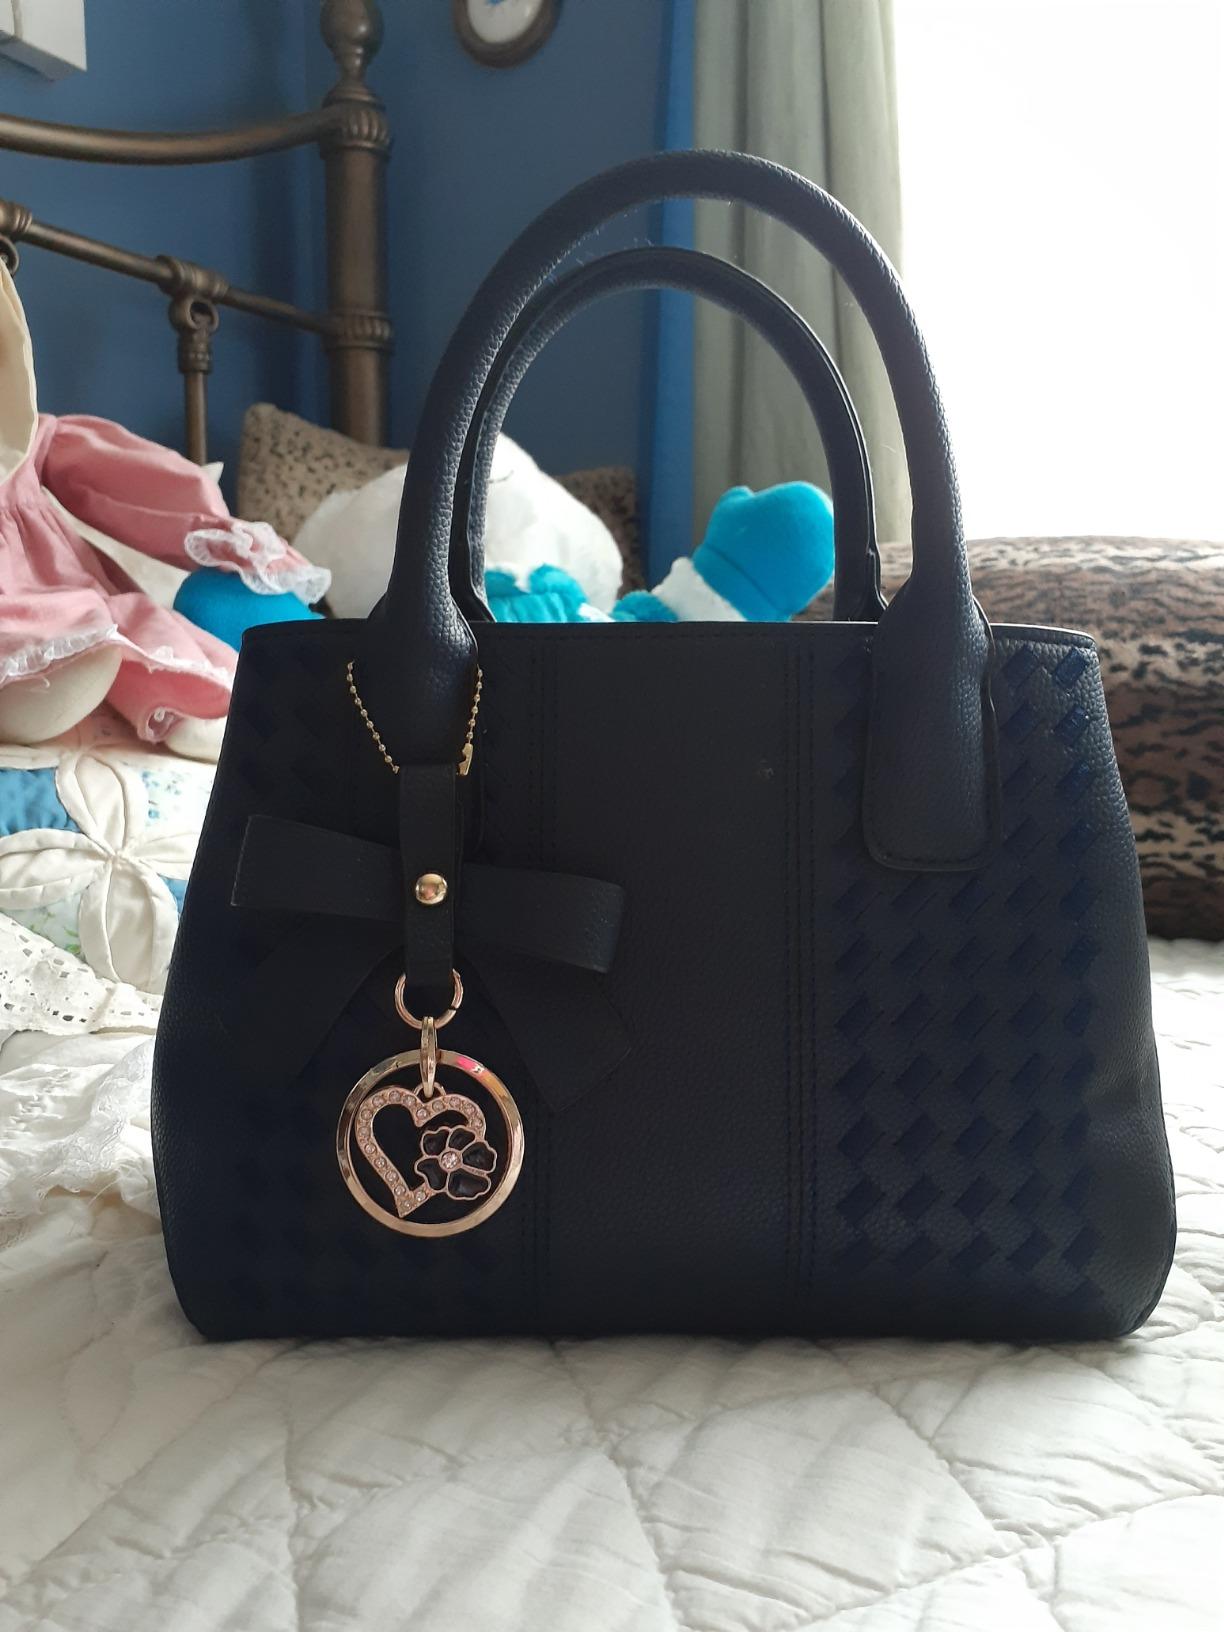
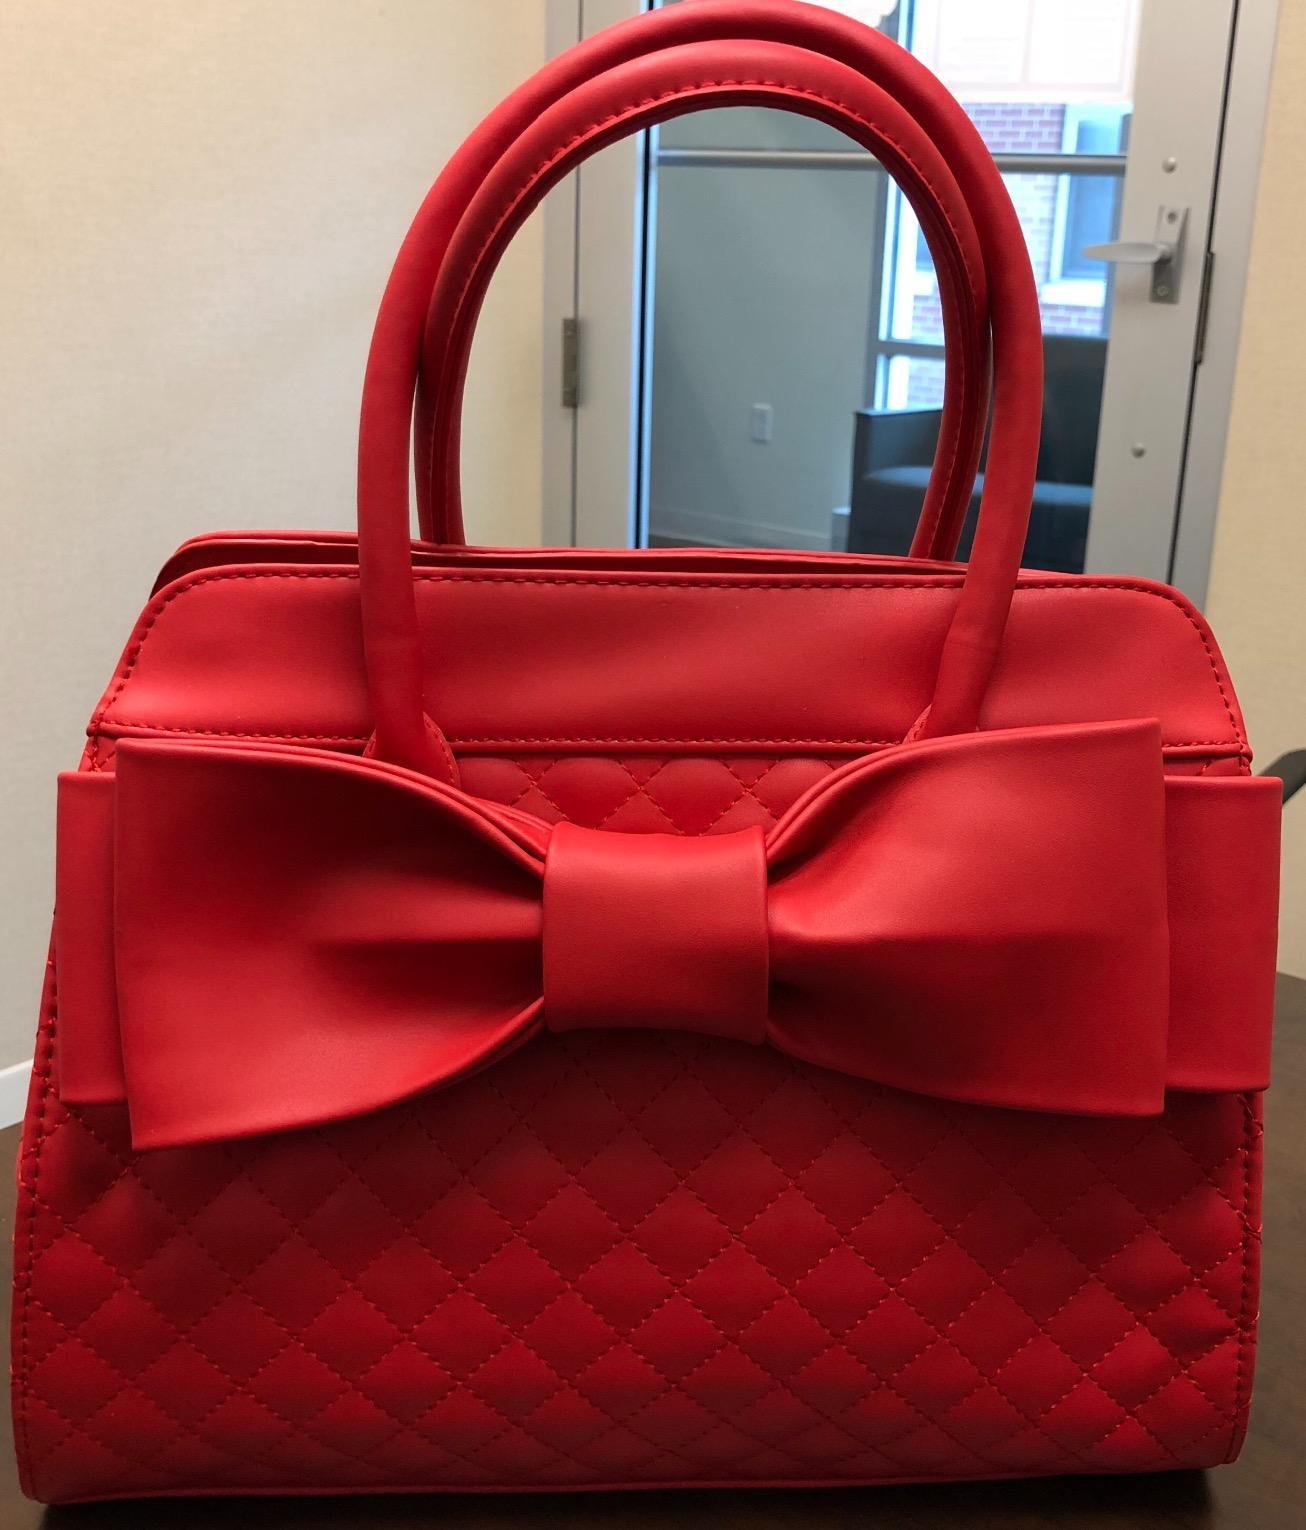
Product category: accessories_handbag
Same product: no